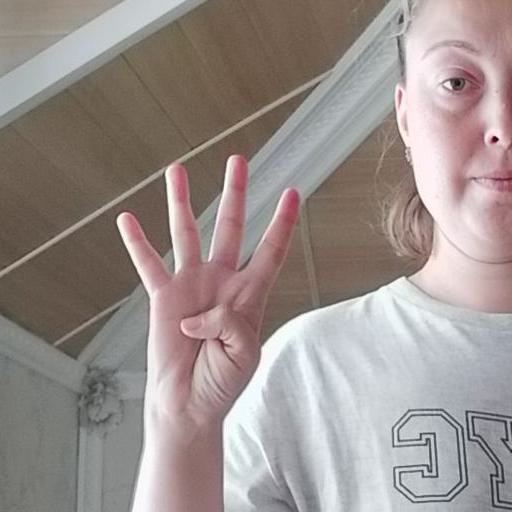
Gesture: four